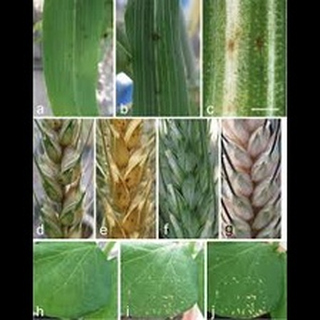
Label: wheat_leaf_blight